Silent Hill: Revelation

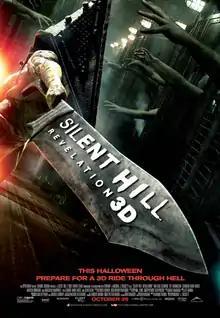
Theatrical release poster

Silent Hill: Revelation (also known as Silent Hill: Revelation 3D) is a 2012 supernatural horror film written and directed by M. J. Bassett and based on the video game series "Silent Hill" published by Konami. It is the second installment in the "Silent Hill" film series. The film, produced as a sequel to "Silent Hill" (2006), stars Adelaide Clemens, Kit Harington, Martin Donovan, Malcolm McDowell, and Carrie-Anne Moss, with Deborah Kara Unger, Sean Bean, and Radha Mitchell returning from the previous film. The plot follows Heather Mason (Clemens), who, discovering on the eve of her eighteenth birthday that her presumed identity is false, is drawn to the town of Silent Hill.